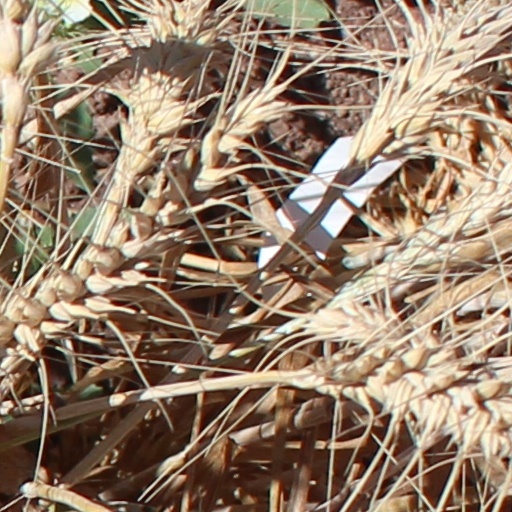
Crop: wheat